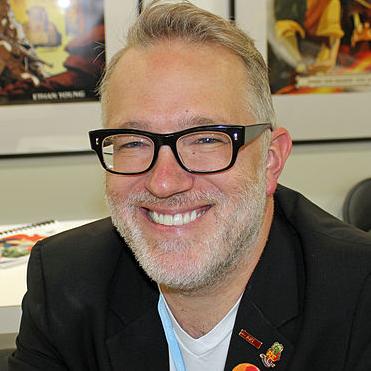
Age: 45